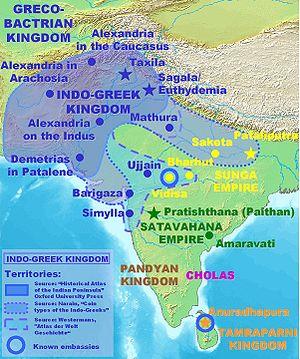
L'expression royaumes indo-grecs correspond à une situation politique complexe sur un ensemble de territoires hellénistiques aux frontières imprécises et mobiles, qui correspondent actuellement en partie à l'Afghanistan, au nord du Pakistan et au nord-ouest de l'Inde. Ces royaumes dépendaient du royaume gréco-bactrien qui s'étendait au Nord de l'Afghanistan et dans le Sud de l'Ouzbékistan et du Tadjikistan actuels. Il s'agit des territoires indiens conquis par Alexandre le Grand, perdus presque totalement par Séleucos au profit du nouvel empire Maurya de Chandragupta Maurya en -304 et reconquis par les Gréco-Bactriens entre la fin du siège de Bactres en -206 et la mort d'Euthydème vers -200, à la faveur de la dislocation de l'empire Maurya et du retour de l'armée du roi séleucide Antiochos III vers l'ouest.